The King of Chicago

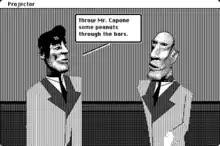
The protagonist, Pinky (left), and Ben (right), another member of the gang, as shown in the Macintosh version. The Mac version uses claymation and monochrome graphics

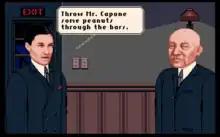
The same scene as above, as shown in the Amiga version

The player starts in Chicago with a small mafia-type mob and follow Al Capone in being the mob-king of the city. The goal of the game is to increase the size of one's gang in order to take over all mobster activity in the city. The player must do this by a certain date in order to be included in the formation of the New York syndicate.